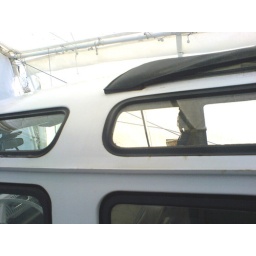
Driver side roof window: clear glass labeled Made in Germany and installed upside down, front green tinted.